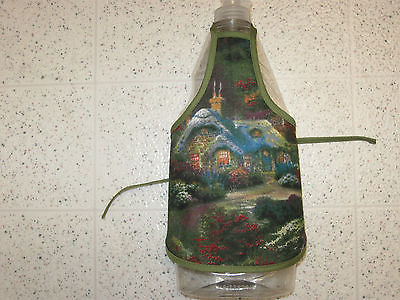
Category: toaster